Glazer ownership of Manchester United

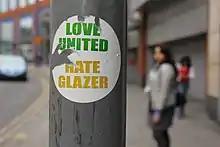
A photograph of a portion of a lamppost with a torn sticker that reads "Love United" in green above "Hate Glazer" in yellow.

A fan campaign known as "Love United Hate Glazer" was formed following the family's bid to take over the club. The campaign involved the spreading of the slogan and the acronym "LUHG" around various locations via stickers and graffiti. A number of banners have also been displayed in the stands at Old Trafford.